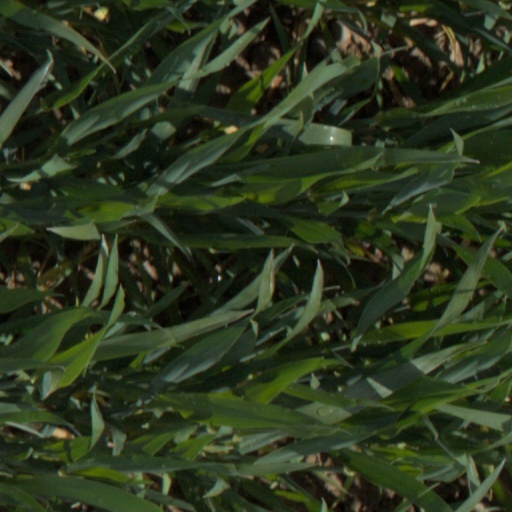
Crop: wheat